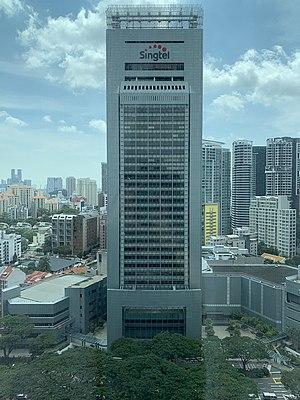
Depuis la construction du Shaw Centre en 1958, environ 560 gratte-ciel ont été construits à Singapour.
Comcentre est un gratte-ciel de bureaux de 140 mètres de hauteur et de 32 étages, construit à Singapour de 1979 à 1980.